Red-shanked douc

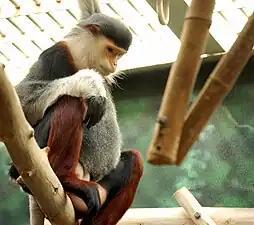
Red-shanked douc

The red-shanked douc are among the most colorful primates. They are considered "Queen of primates" thanks to their distinctive and unique appearance. They have agouti hair on their crown, temples, inner thighs, ventral coat, nape of the neck, back, triceps and lateral sides of their arms. Their crown is silver, their temples are red hair and their foreheads are black. They have white whiskers that are approximately 12 cm long for adult males. Their eyes have a high axis. The fur on their cheeks and on their throat is white. Their collar is orange with black from one shoulder to the other. Their face is a yellow-brown color and they have light blue eyelids. Their inner arms and inner, lateral and back thighs are black while their lower legs are a vibrant red. Their abdomen and back are silver yet their sacral area is white. Both feet and hands are black as well as their nipples. Their tails are white and are oftentimes equal in length to their head and body length.